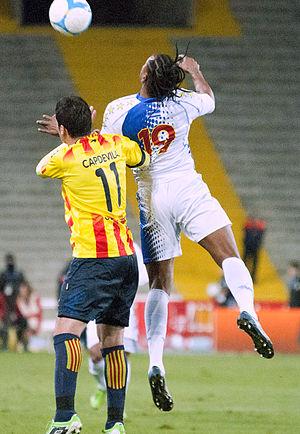
Ramilton Jorge Santos do Rosário, surnommé Rambé, est un footballeur cap-verdien. Il évolue au poste d'attaquant au CF Belenenses, club du championnat du Portugal de football D2.